Cleveland

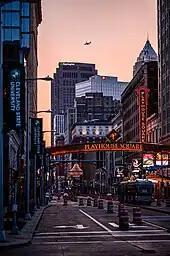
Playhouse Square

Clevelanders geographically define themselves in terms of whether they live on the east or west side of the Cuyahoga River. The East Side includes the neighborhoods of Buckeye–Shaker, Buckeye–Woodhill, Central, Collinwood (including Nottingham), Euclid–Green, Fairfax, Glenville, Goodrich–Kirtland Park (including Asiatown), Hough, Kinsman, Lee–Miles (including Lee–Harvard and Lee–Seville), Mount Pleasant, St. Clair–Superior, Union–Miles Park, and University Circle (including Little Italy). The West Side includes the neighborhoods of Brooklyn Centre, Clark–Fulton, Cudell, Detroit–Shoreway, Edgewater, Ohio City, Old Brooklyn, Stockyards, Tremont (including Duck Island), West Boulevard, and the four neighborhoods colloquially known as West Park: Kamm's Corners, Jefferson, Bellaire–Puritas, and Hopkins. The Cuyahoga Valley neighborhood (including Whiskey Island and the Flats) is situated between the East and West Sides, while Broadway–Slavic Village is sometimes referred to as the South Side.